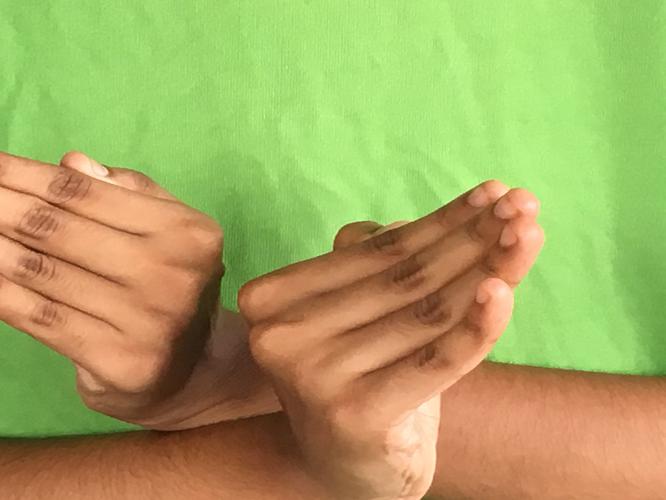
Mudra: Nagabandha
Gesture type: double_hand